Mondo New York

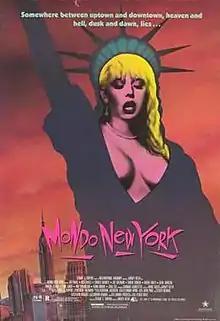

Mondo New York is a 1988 Mondo film directed by Harvey Nikolai Keith. The documentary film was inspired by the 1963 movie "Mondo Cane".